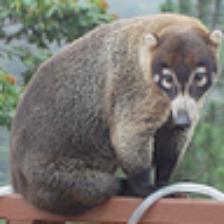
Label: NonHuman